Andrew Hay (British Army officer)

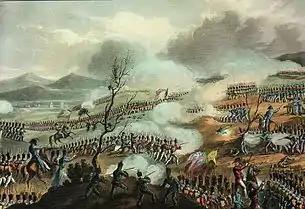
The Battle of Nivelle, where Hay led the 5th division in a diversion along the river bank

After fleeing from the Bidasoa, the French, under Marshal Soult took up a position along the Nivelle between the mountains near Ainhoa, and St Jean-de-Luz. On 10 November 1813, the 5th Division under Hay and the 1st Division under the Earl of Effingham, made a feint along the shore, allowing Wellington's Light Division to fall on the French centre while his 3rd, 4th and 7th Divisions overran the French redoubts. With the loss of the bridge at Amotz, the threat of Soult's army being cut in two forced him to fall back once more, with the loss of 4,400 men.